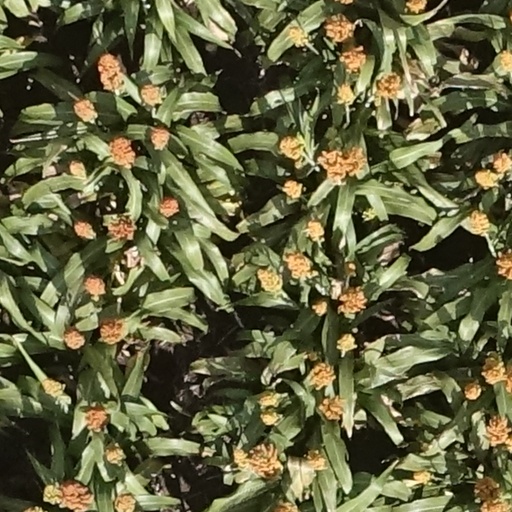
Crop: sorghum